Public transport in Frankfurt am Main

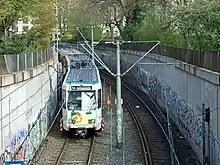
Frankfurt underground U5 line train on the way to Konstablerwache station

The U-Bahn is a Stadtbahn system with nine lines, running on three main routes.